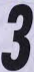
Number: 3